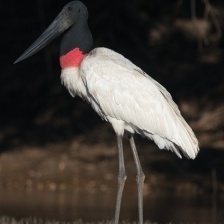
Species: JABIRU
Scientific name: JABIRU MYCTERIA
ImageNet parent category: white_stork